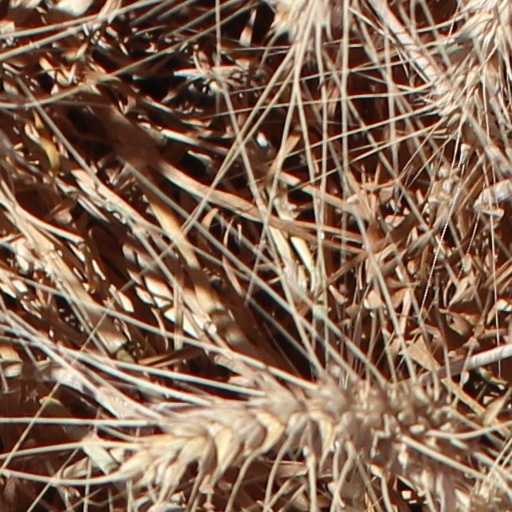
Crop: wheat